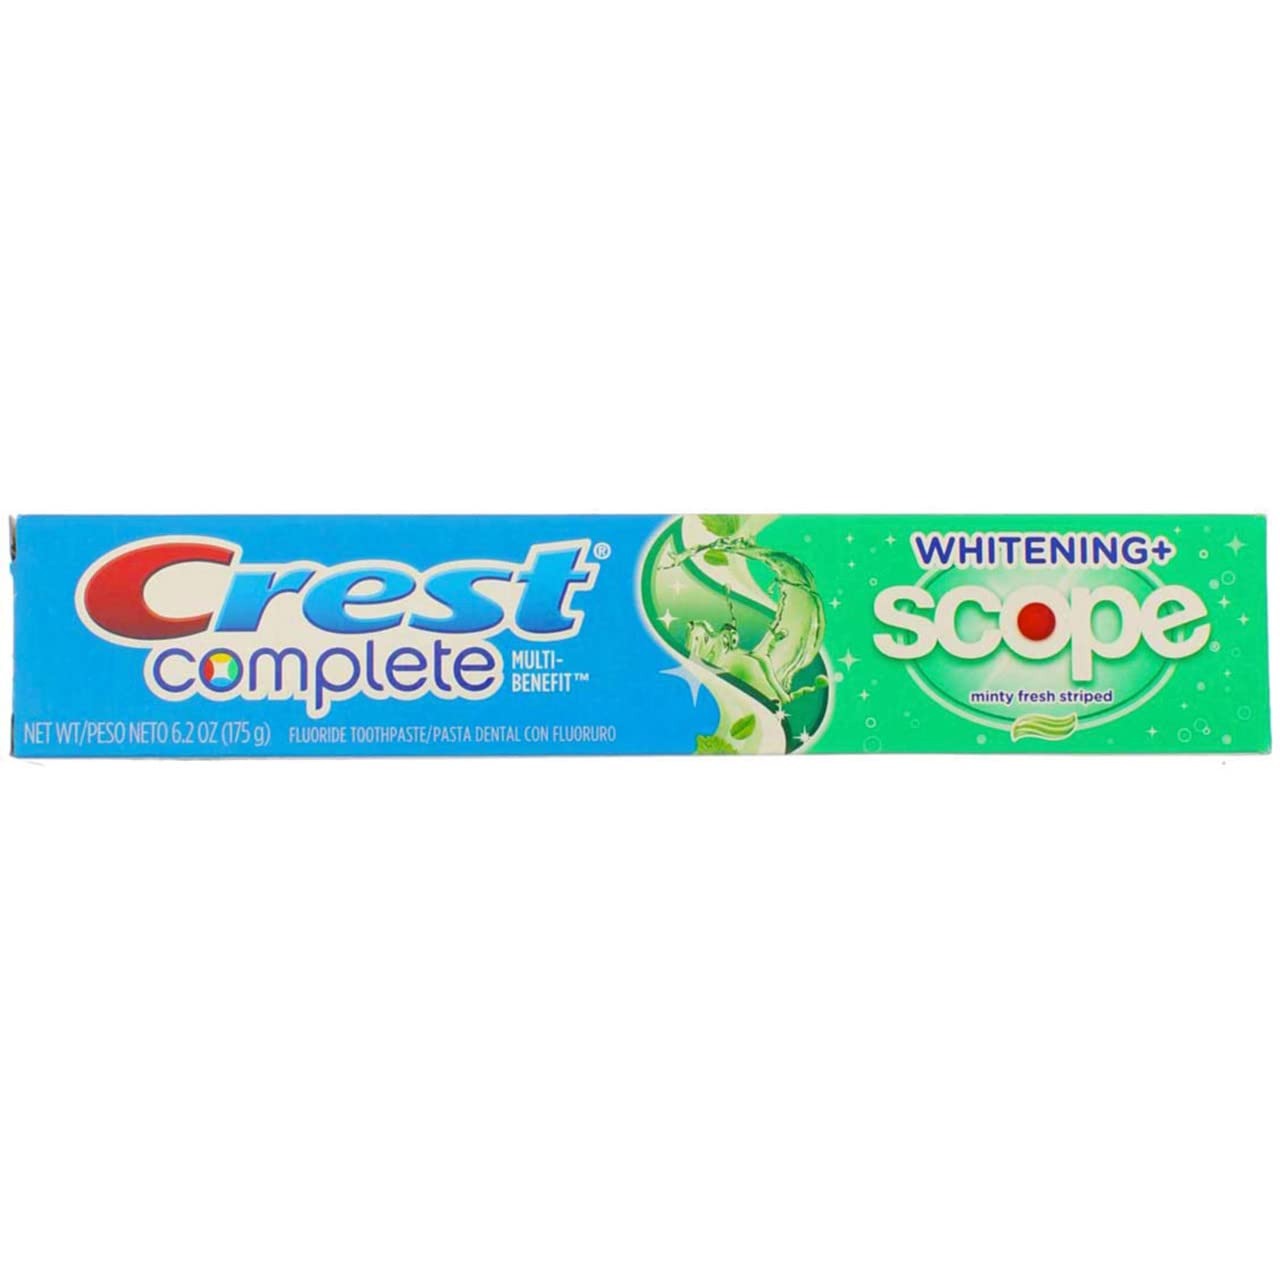
Item Name: Crest Complete Multi-Benefit Whitening + Scope, Minty Fresh Striped Toothpaste - 6.2 Oz
Bullet Point 1: New freshness technology
Bullet Point 2: Kills millions of bad breath germs**in laboratory tests
Bullet Point 3: Strengthens areas weakened by sugar with Sugar ShieldProtects from sugar’s cavity causing effects
Bullet Point 4: Fights cavities and tartar
Bullet Point 5: Gently removes surface stains for whiter teeth
Value: 6.2
Unit: Ounce

Price: 4.34